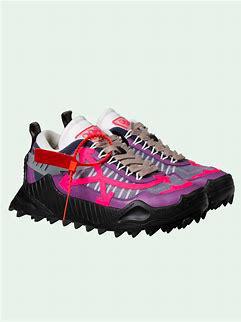
Brand: Off-White
Model: Off Odsy 1000